Boston Athenæum

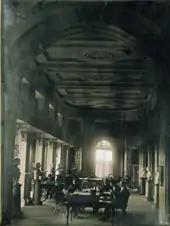
Interior of the Athenæum, 10½ Beacon Street, c. 1855 (Southworth & Hawes)

By the early 1840s, Boston was a fast-growing city, and Pearl Street was in a built-up commercial district, with warehouses crowding around the Athenæum building. The trustees moved to construct a new building in order to facilitate access to the Athenaeum. Land was acquired on Beacon Street overlooking the Old Granary Burying Ground, and the cornerstone of a new building was laid in 1847.